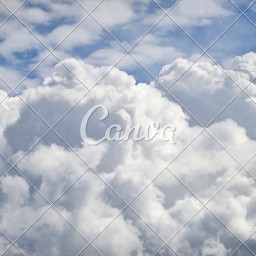
Cloud type: Cirrocumulus (Cc)